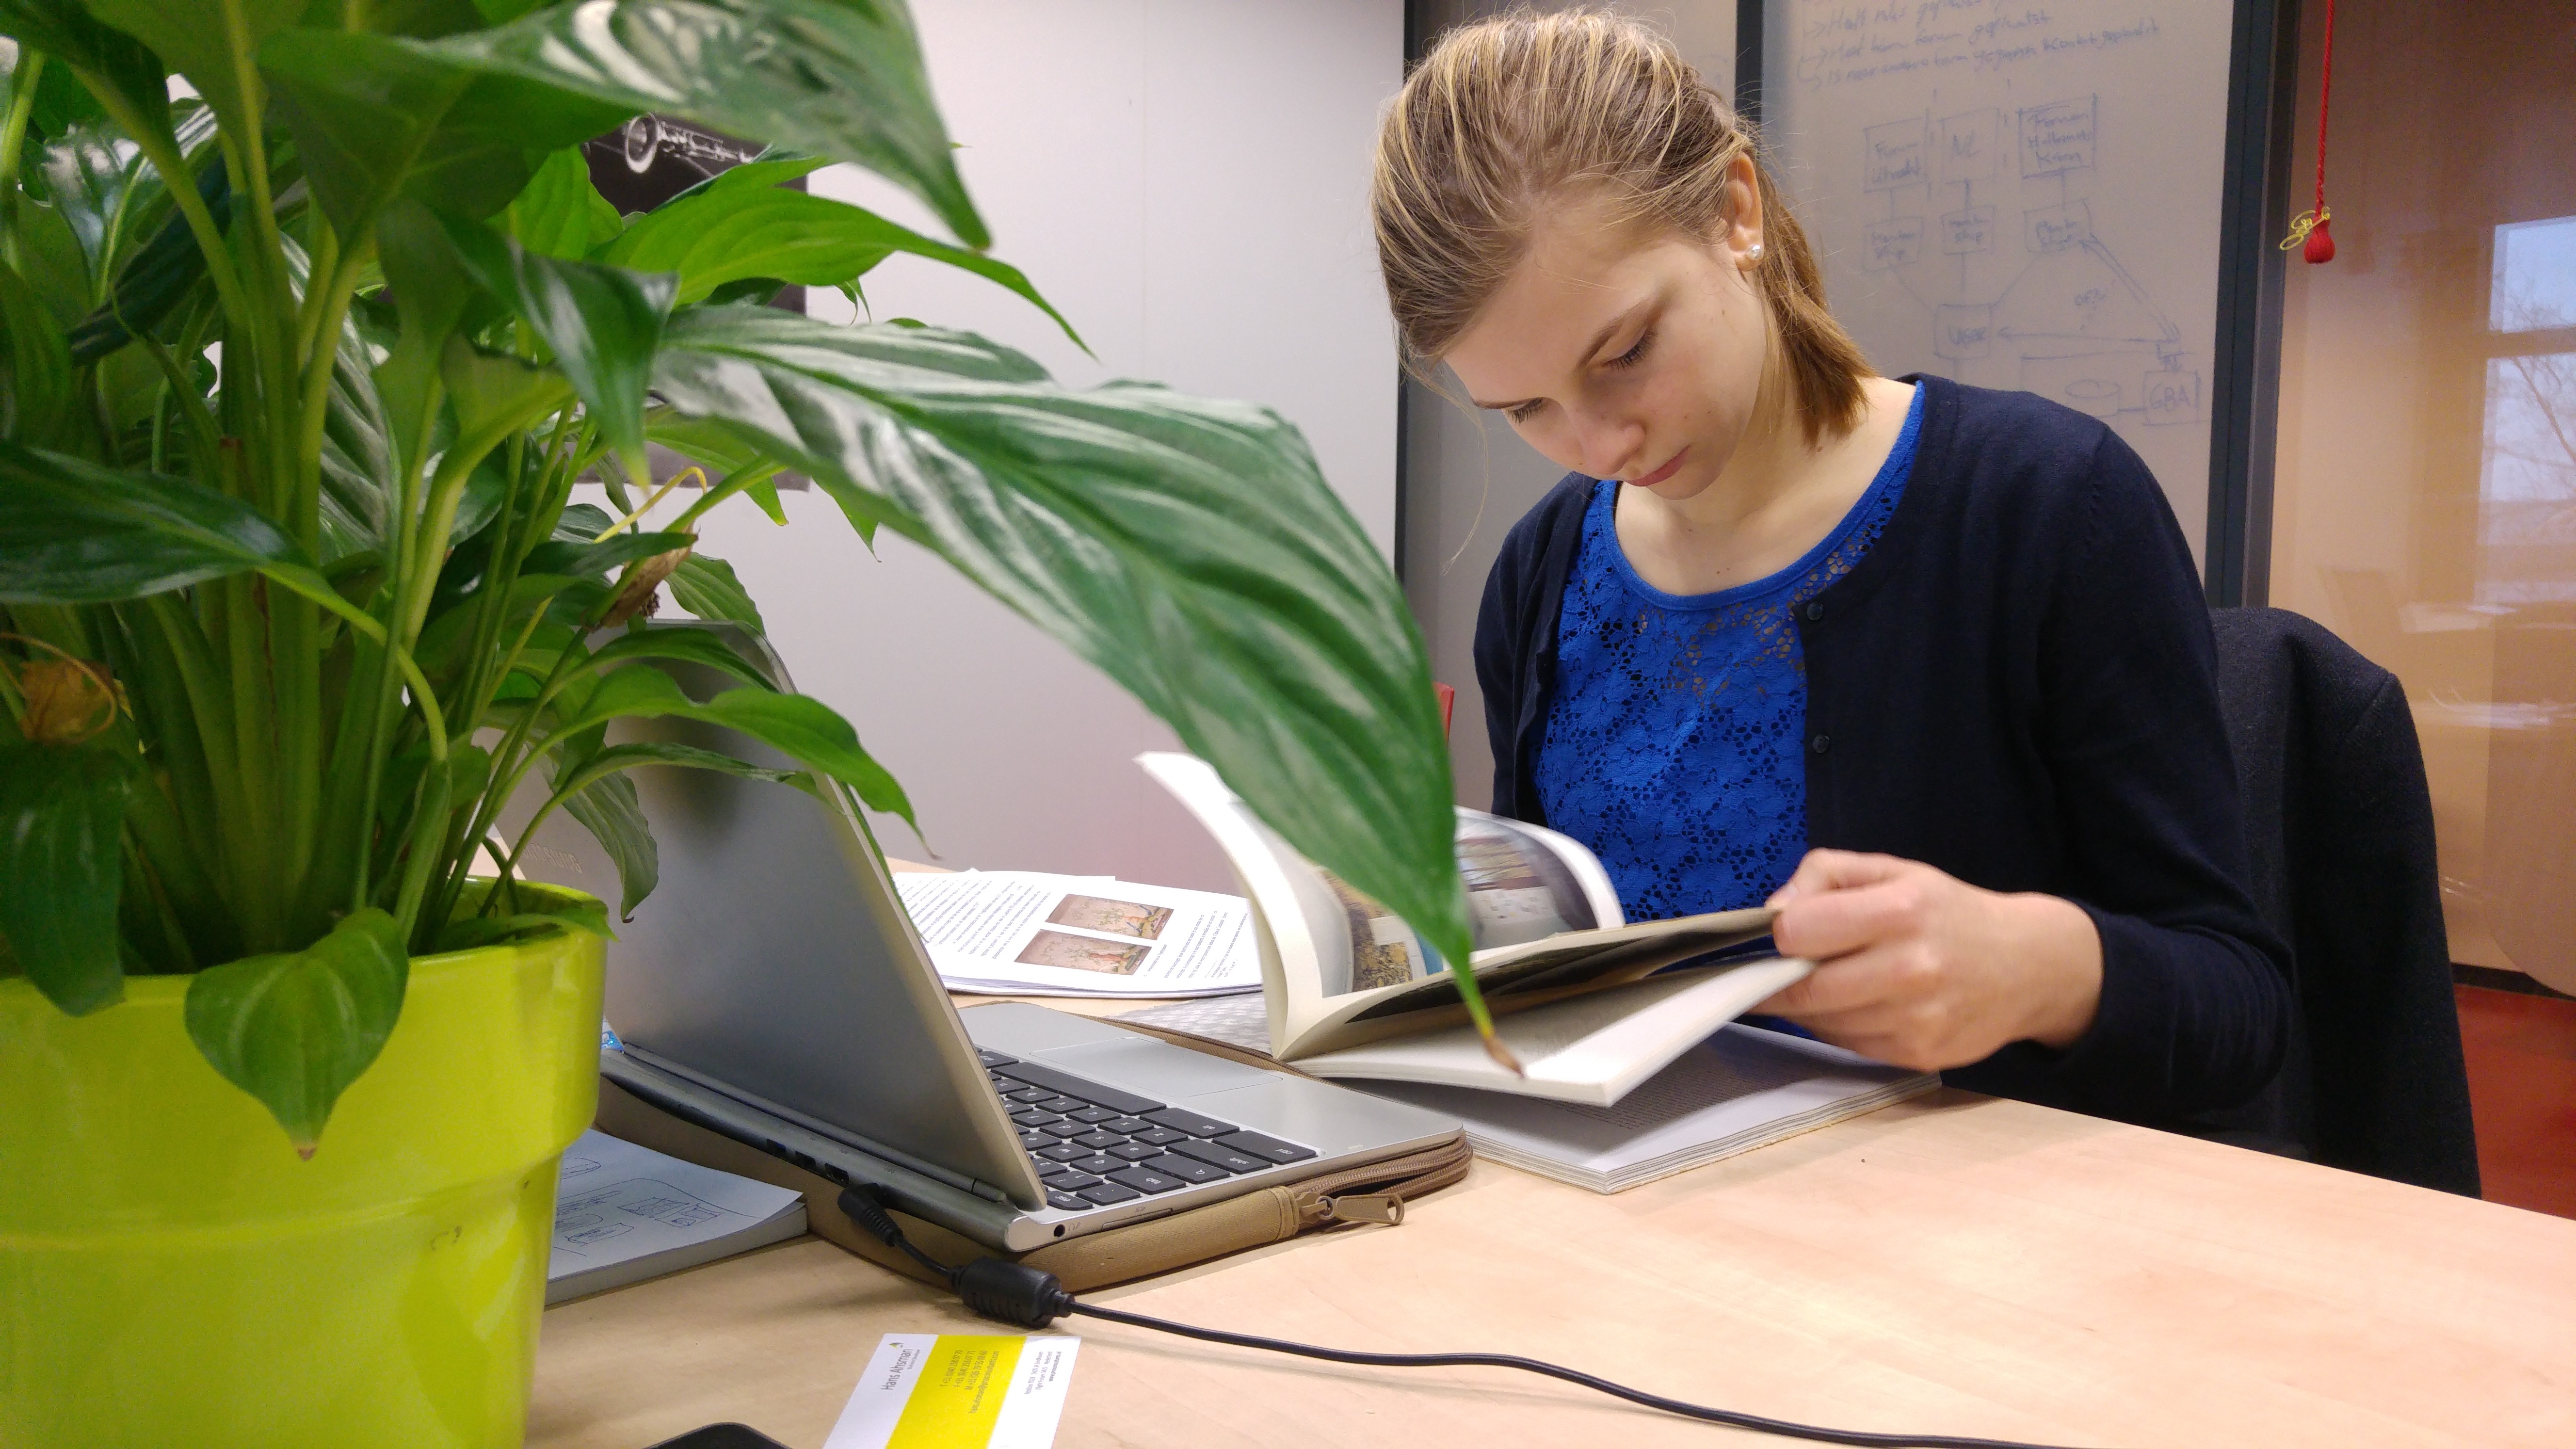
writing, person, girl, biology, study, studying girl